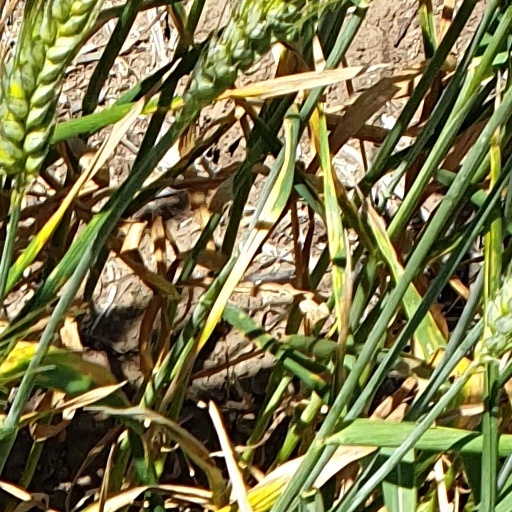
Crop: wheat